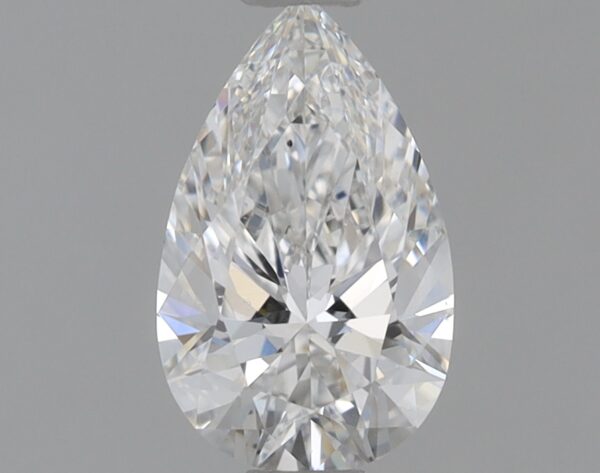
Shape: pear
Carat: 0.7
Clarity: VS2
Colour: E
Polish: EX
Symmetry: EX
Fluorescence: NONE
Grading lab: IGI
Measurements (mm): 7.92 x 4.87 x 3.07